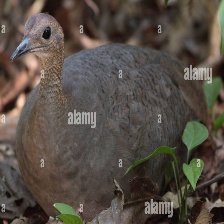
Species: GREAT TINAMOU
Scientific name: TINAMUS MAJOR